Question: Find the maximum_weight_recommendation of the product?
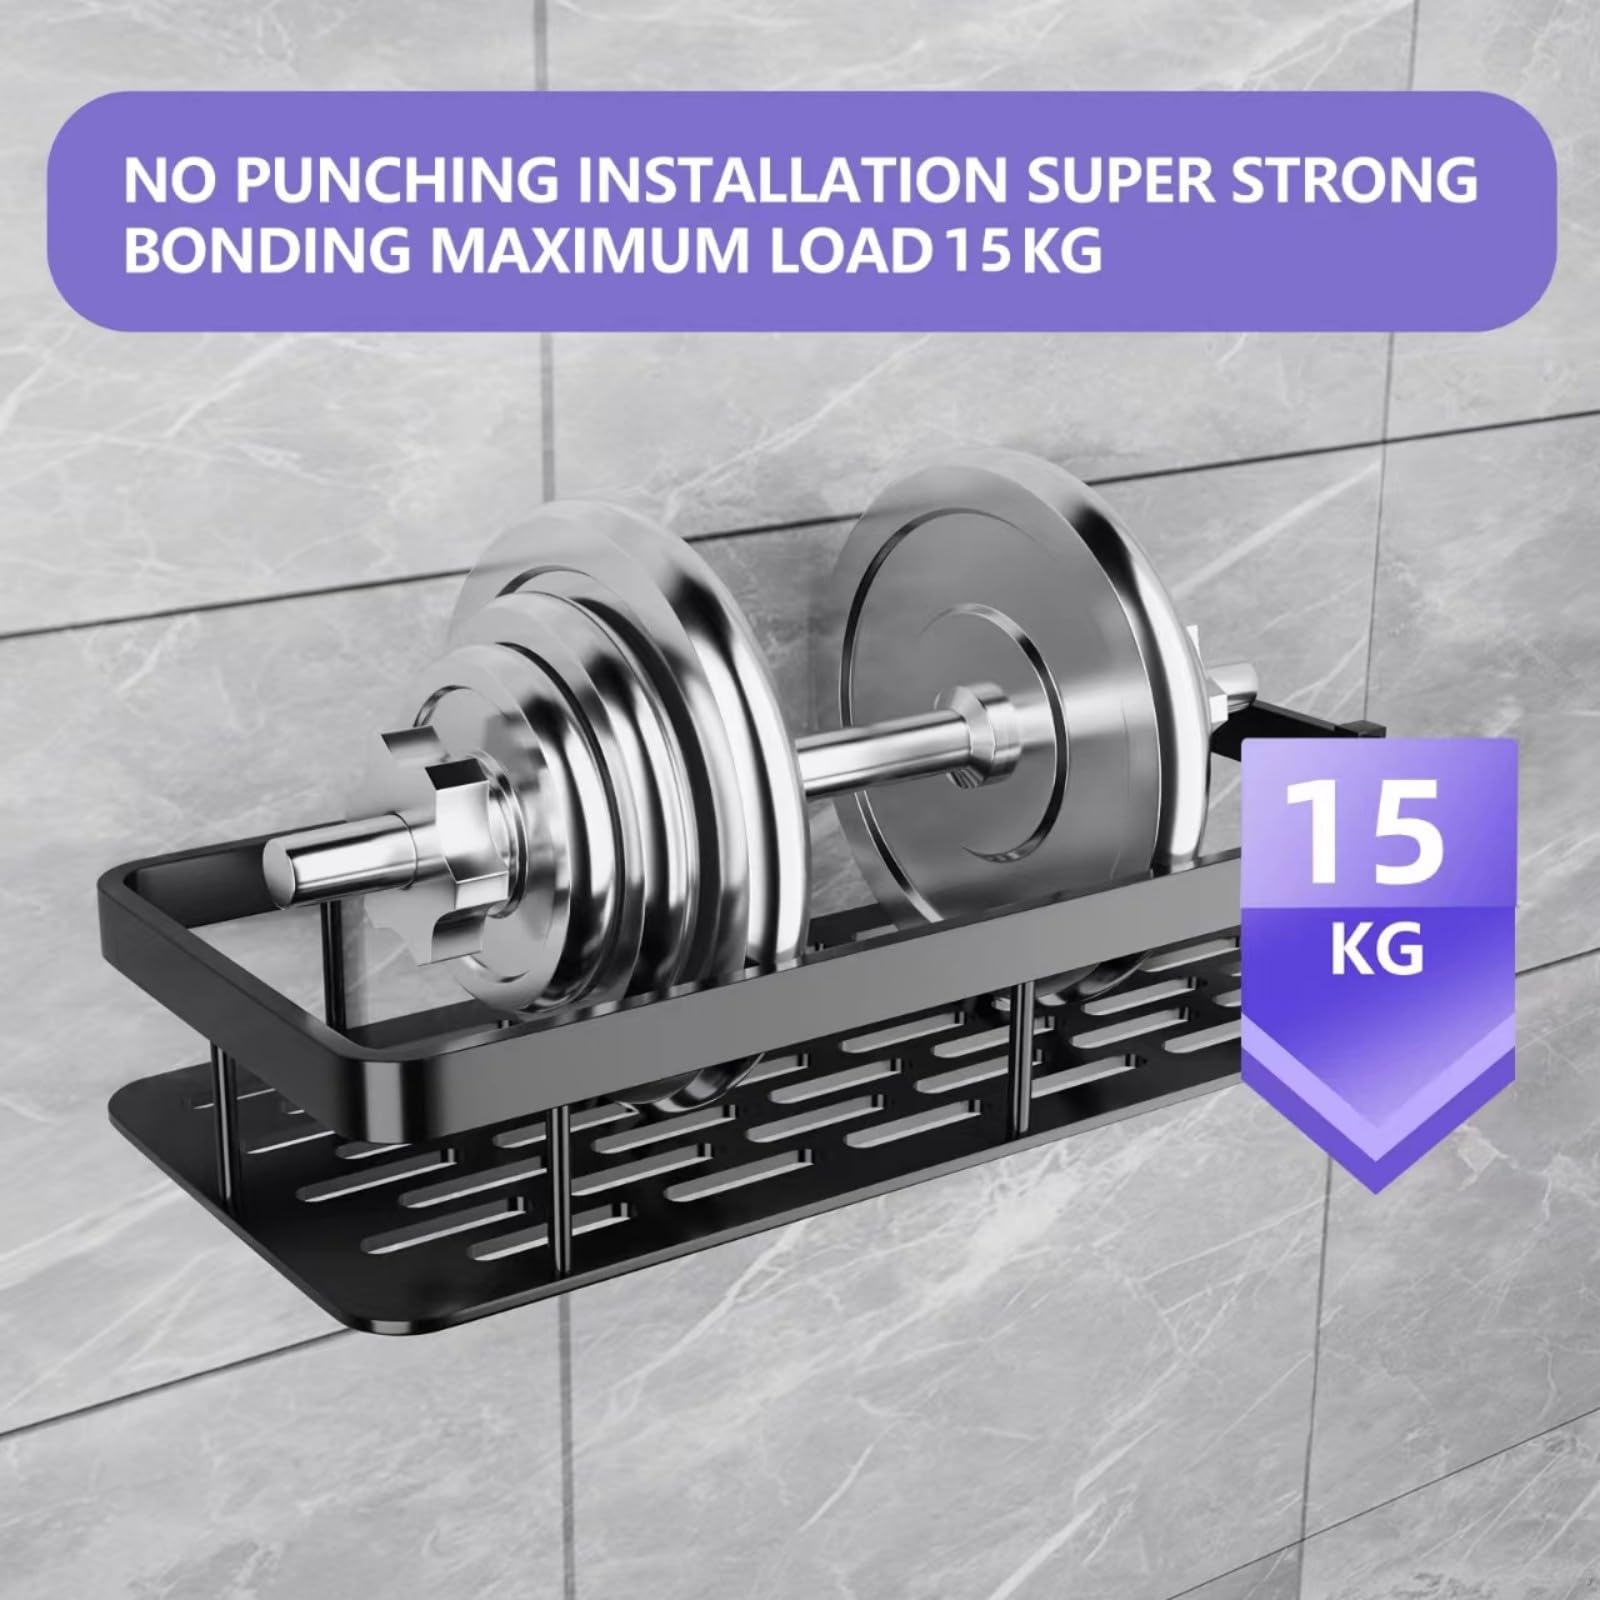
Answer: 15.0 kilogram